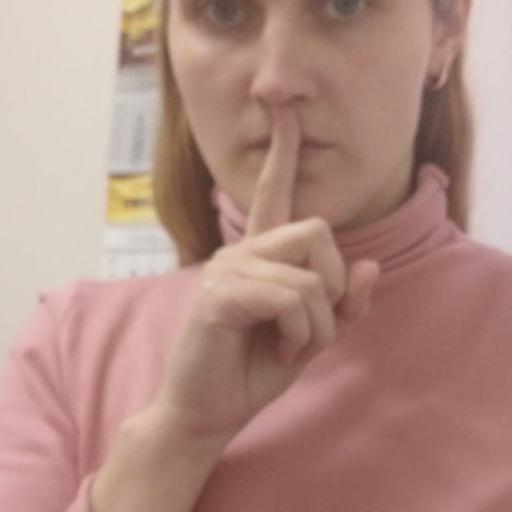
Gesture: mute